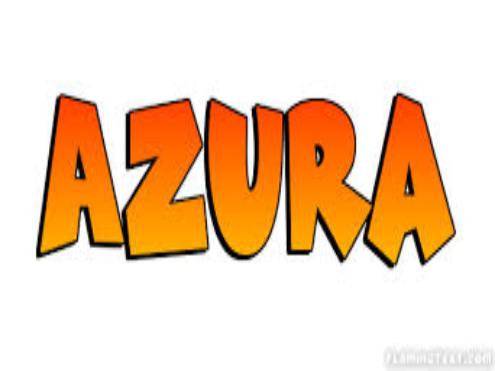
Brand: Azura
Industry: Others